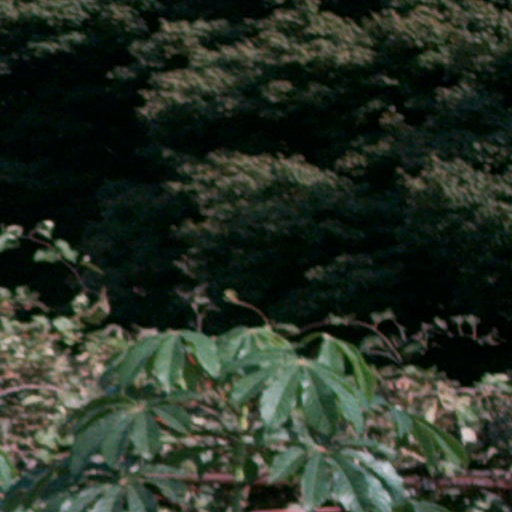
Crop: cassava